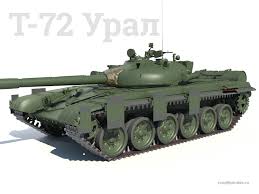
Label: T-72